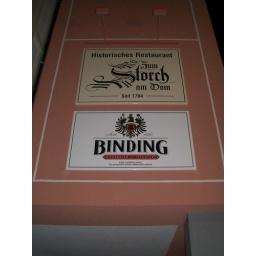
A sign in Frankfurt. The beer of choice for discerning computer scientists!